Cybele Kirk

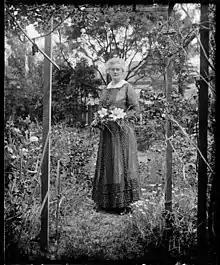
Cybele Kirk in her fifties

Kirk served as the superintendent of the WCTU NZ Social and Moral Hygiene Department and connected temperance with the dangers of unprotected sex. "Teach your children plainly and simply the effects of alcohol consumption, and teach them also the value and sacredness of their bodies; giving them truthful answers to questions as they are asked." She pushed for women's rights even in the face of popular fears of returning soldiers bringing venereal diseases back home to their wives. Kirk argued that any man "whose moral sense is scanty" could report a woman to the police who would then force her to be examined. Under the Venereal Diseases Regulations 1941, the government began using the first official contact tracers, and people could be compulsorily tested and treated for venereal disease.